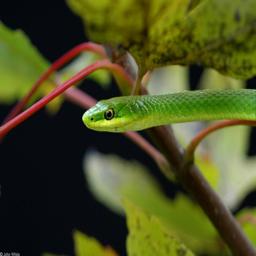
Animal: snakes